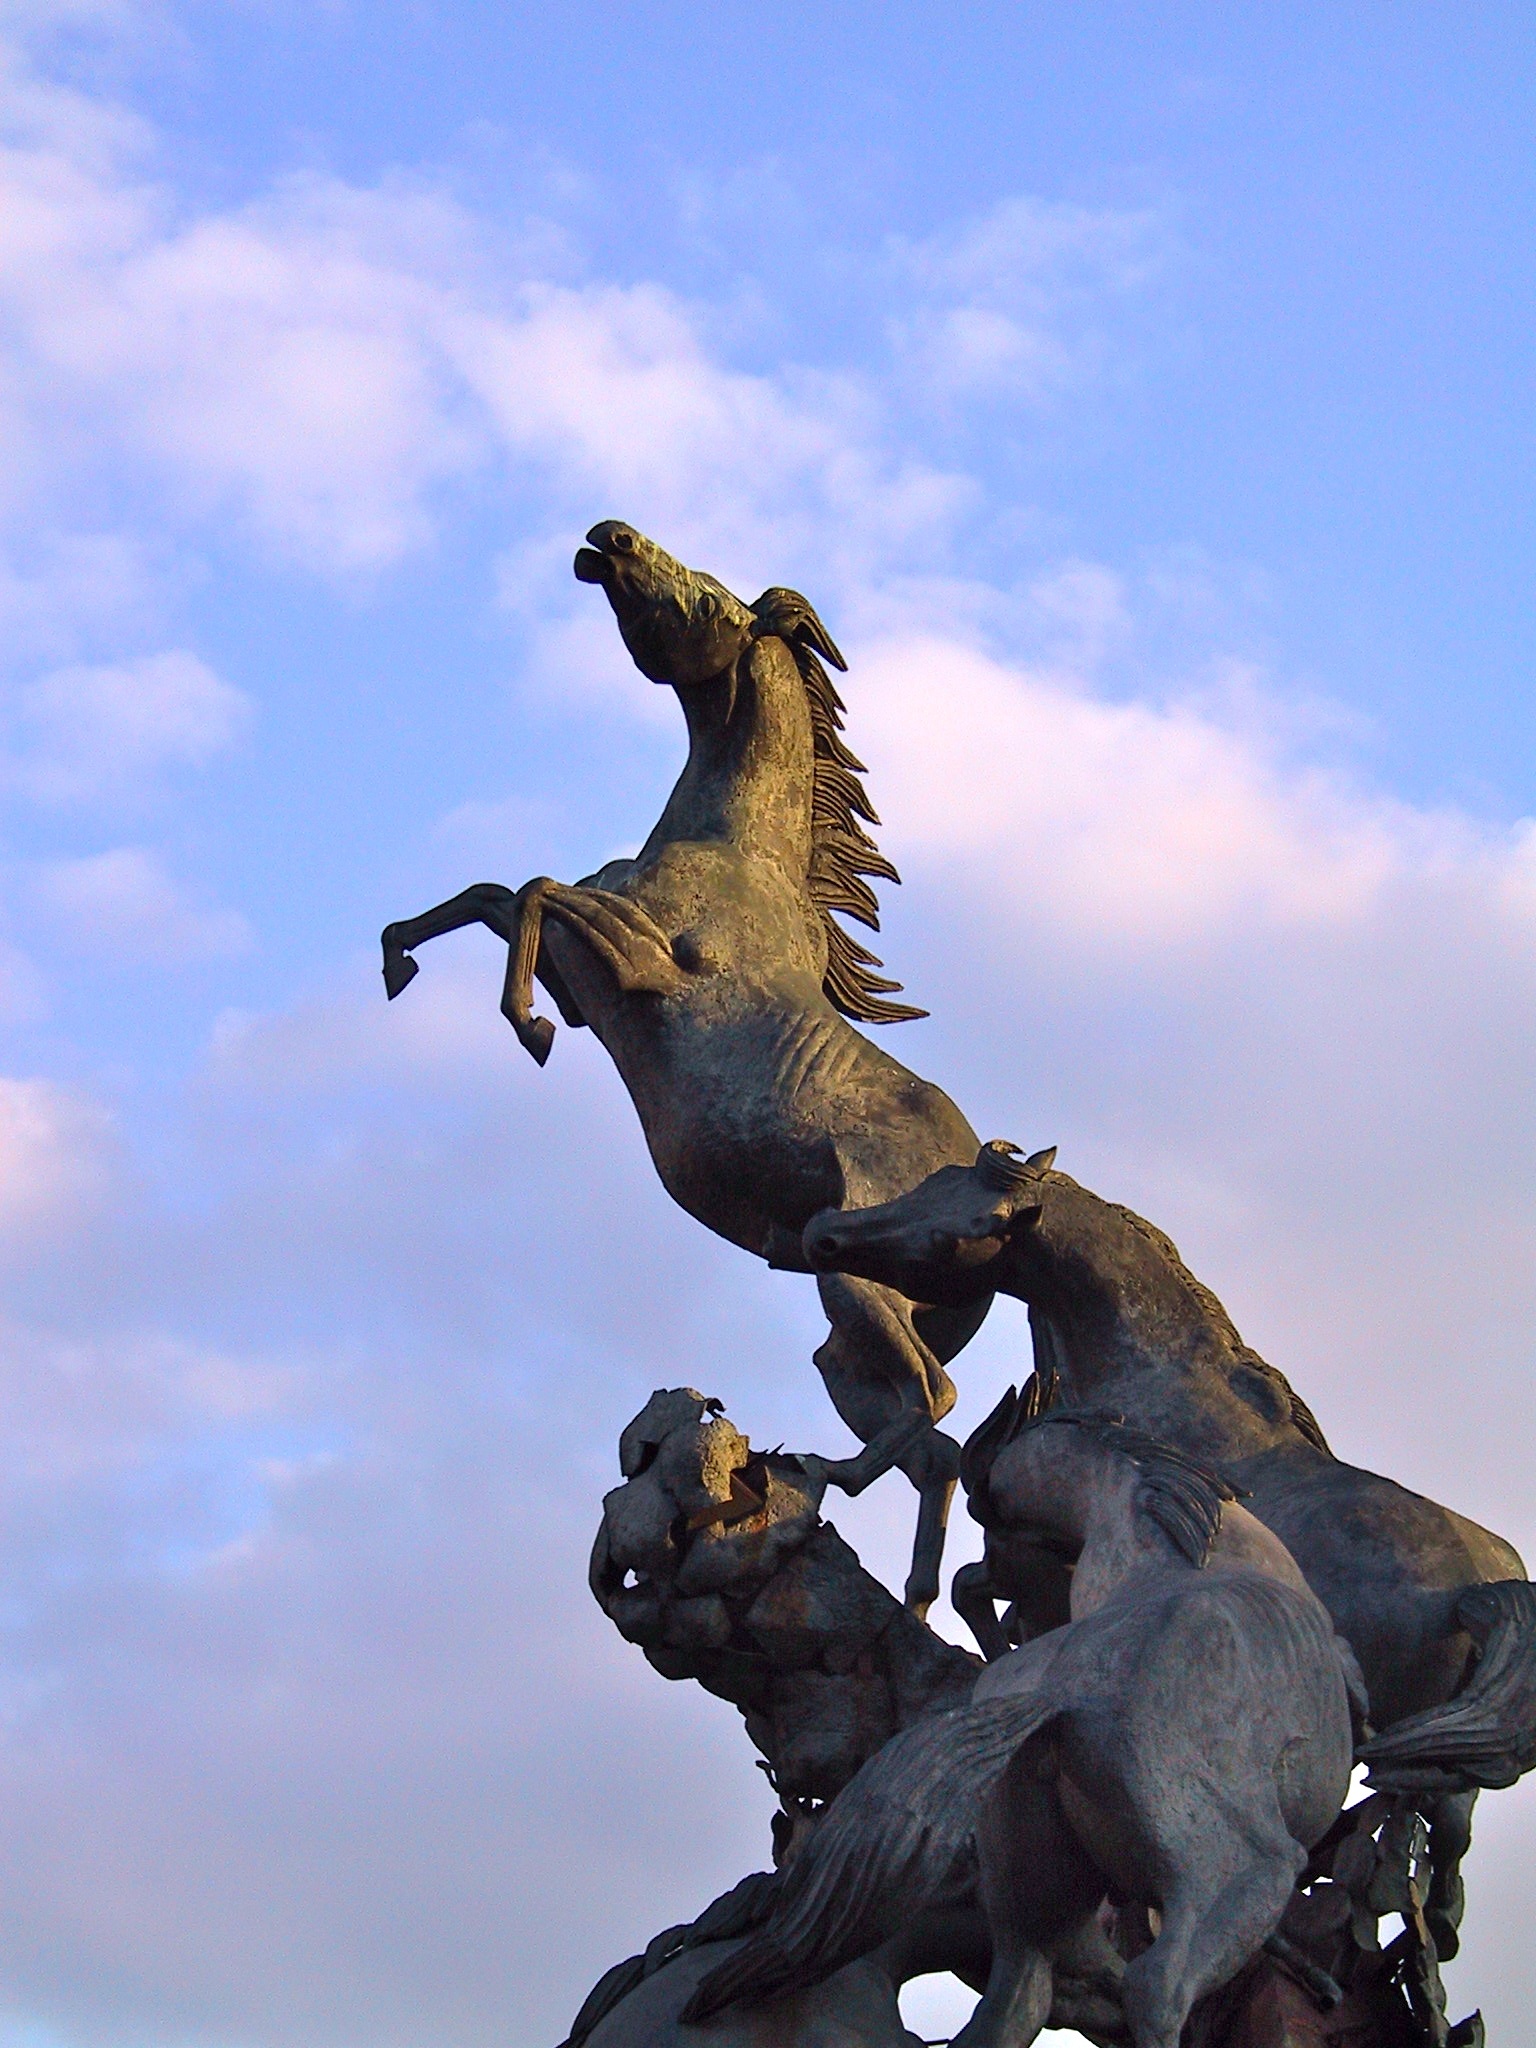
monument, statue, horse, stallion, sculpture, horses, art, bronze, momentum, force, monument to horses in vigo